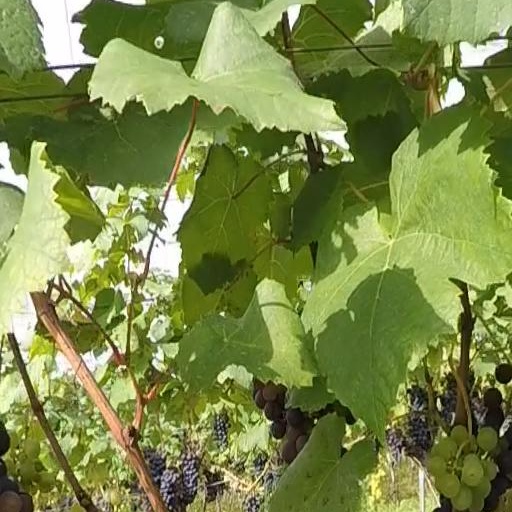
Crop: grape